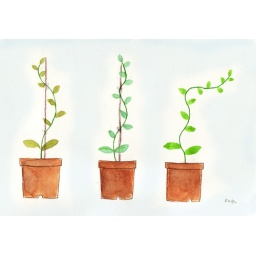
plants in my balcony